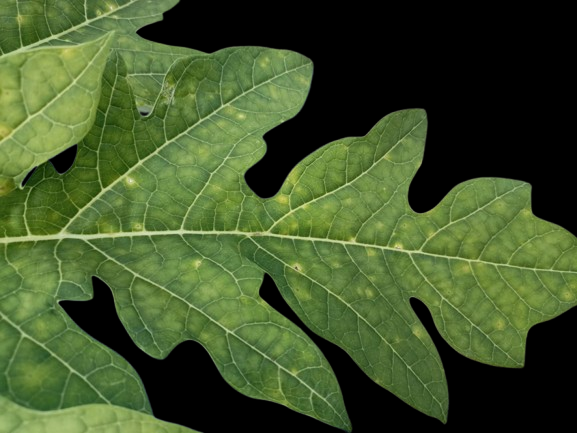
Crop: Papaya
Label: Pathogen_symptoms